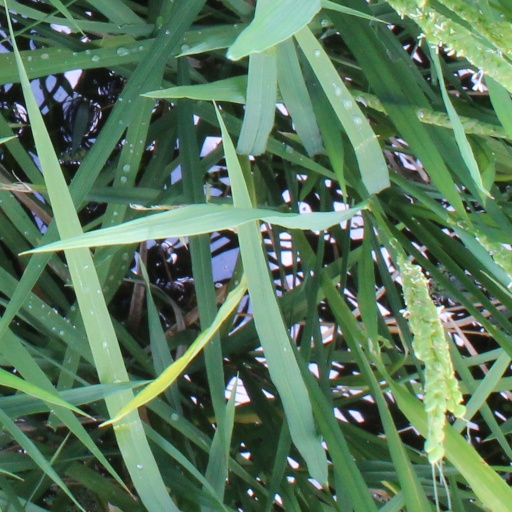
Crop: rice